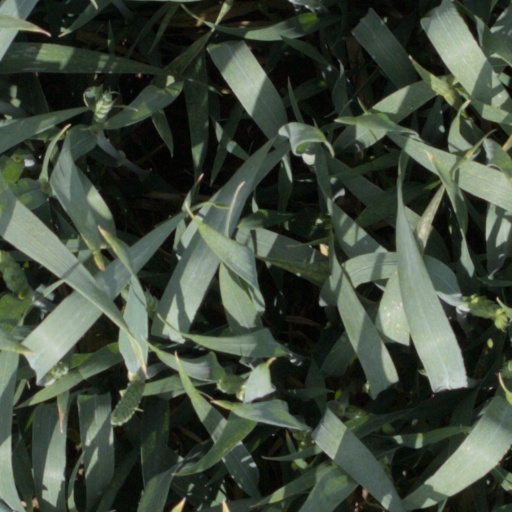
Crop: wheat